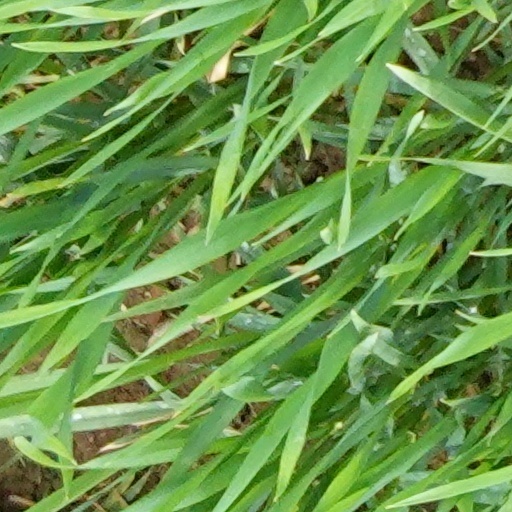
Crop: wheat